Clown

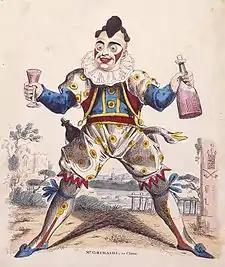
Joseph Grimaldi as "Joey" the Clown, c. 1810

The English word "clown" was first recorded c. 1560 (as "clowne, cloyne") in the generic meaning "rustic, boor, peasant". The origin of the word is uncertain, perhaps from a Scandinavian word cognate with "clumsy". It is in this sense that "Clown" is used as the name of fool characters in Shakespeare's "Othello" and "The Winter's Tale". The sense of "clown" as referring to a professional or habitual fool or jester developed soon after 1600, based on Elizabethan "rustic fool" characters such as Shakespeare's.